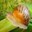
Label: snail